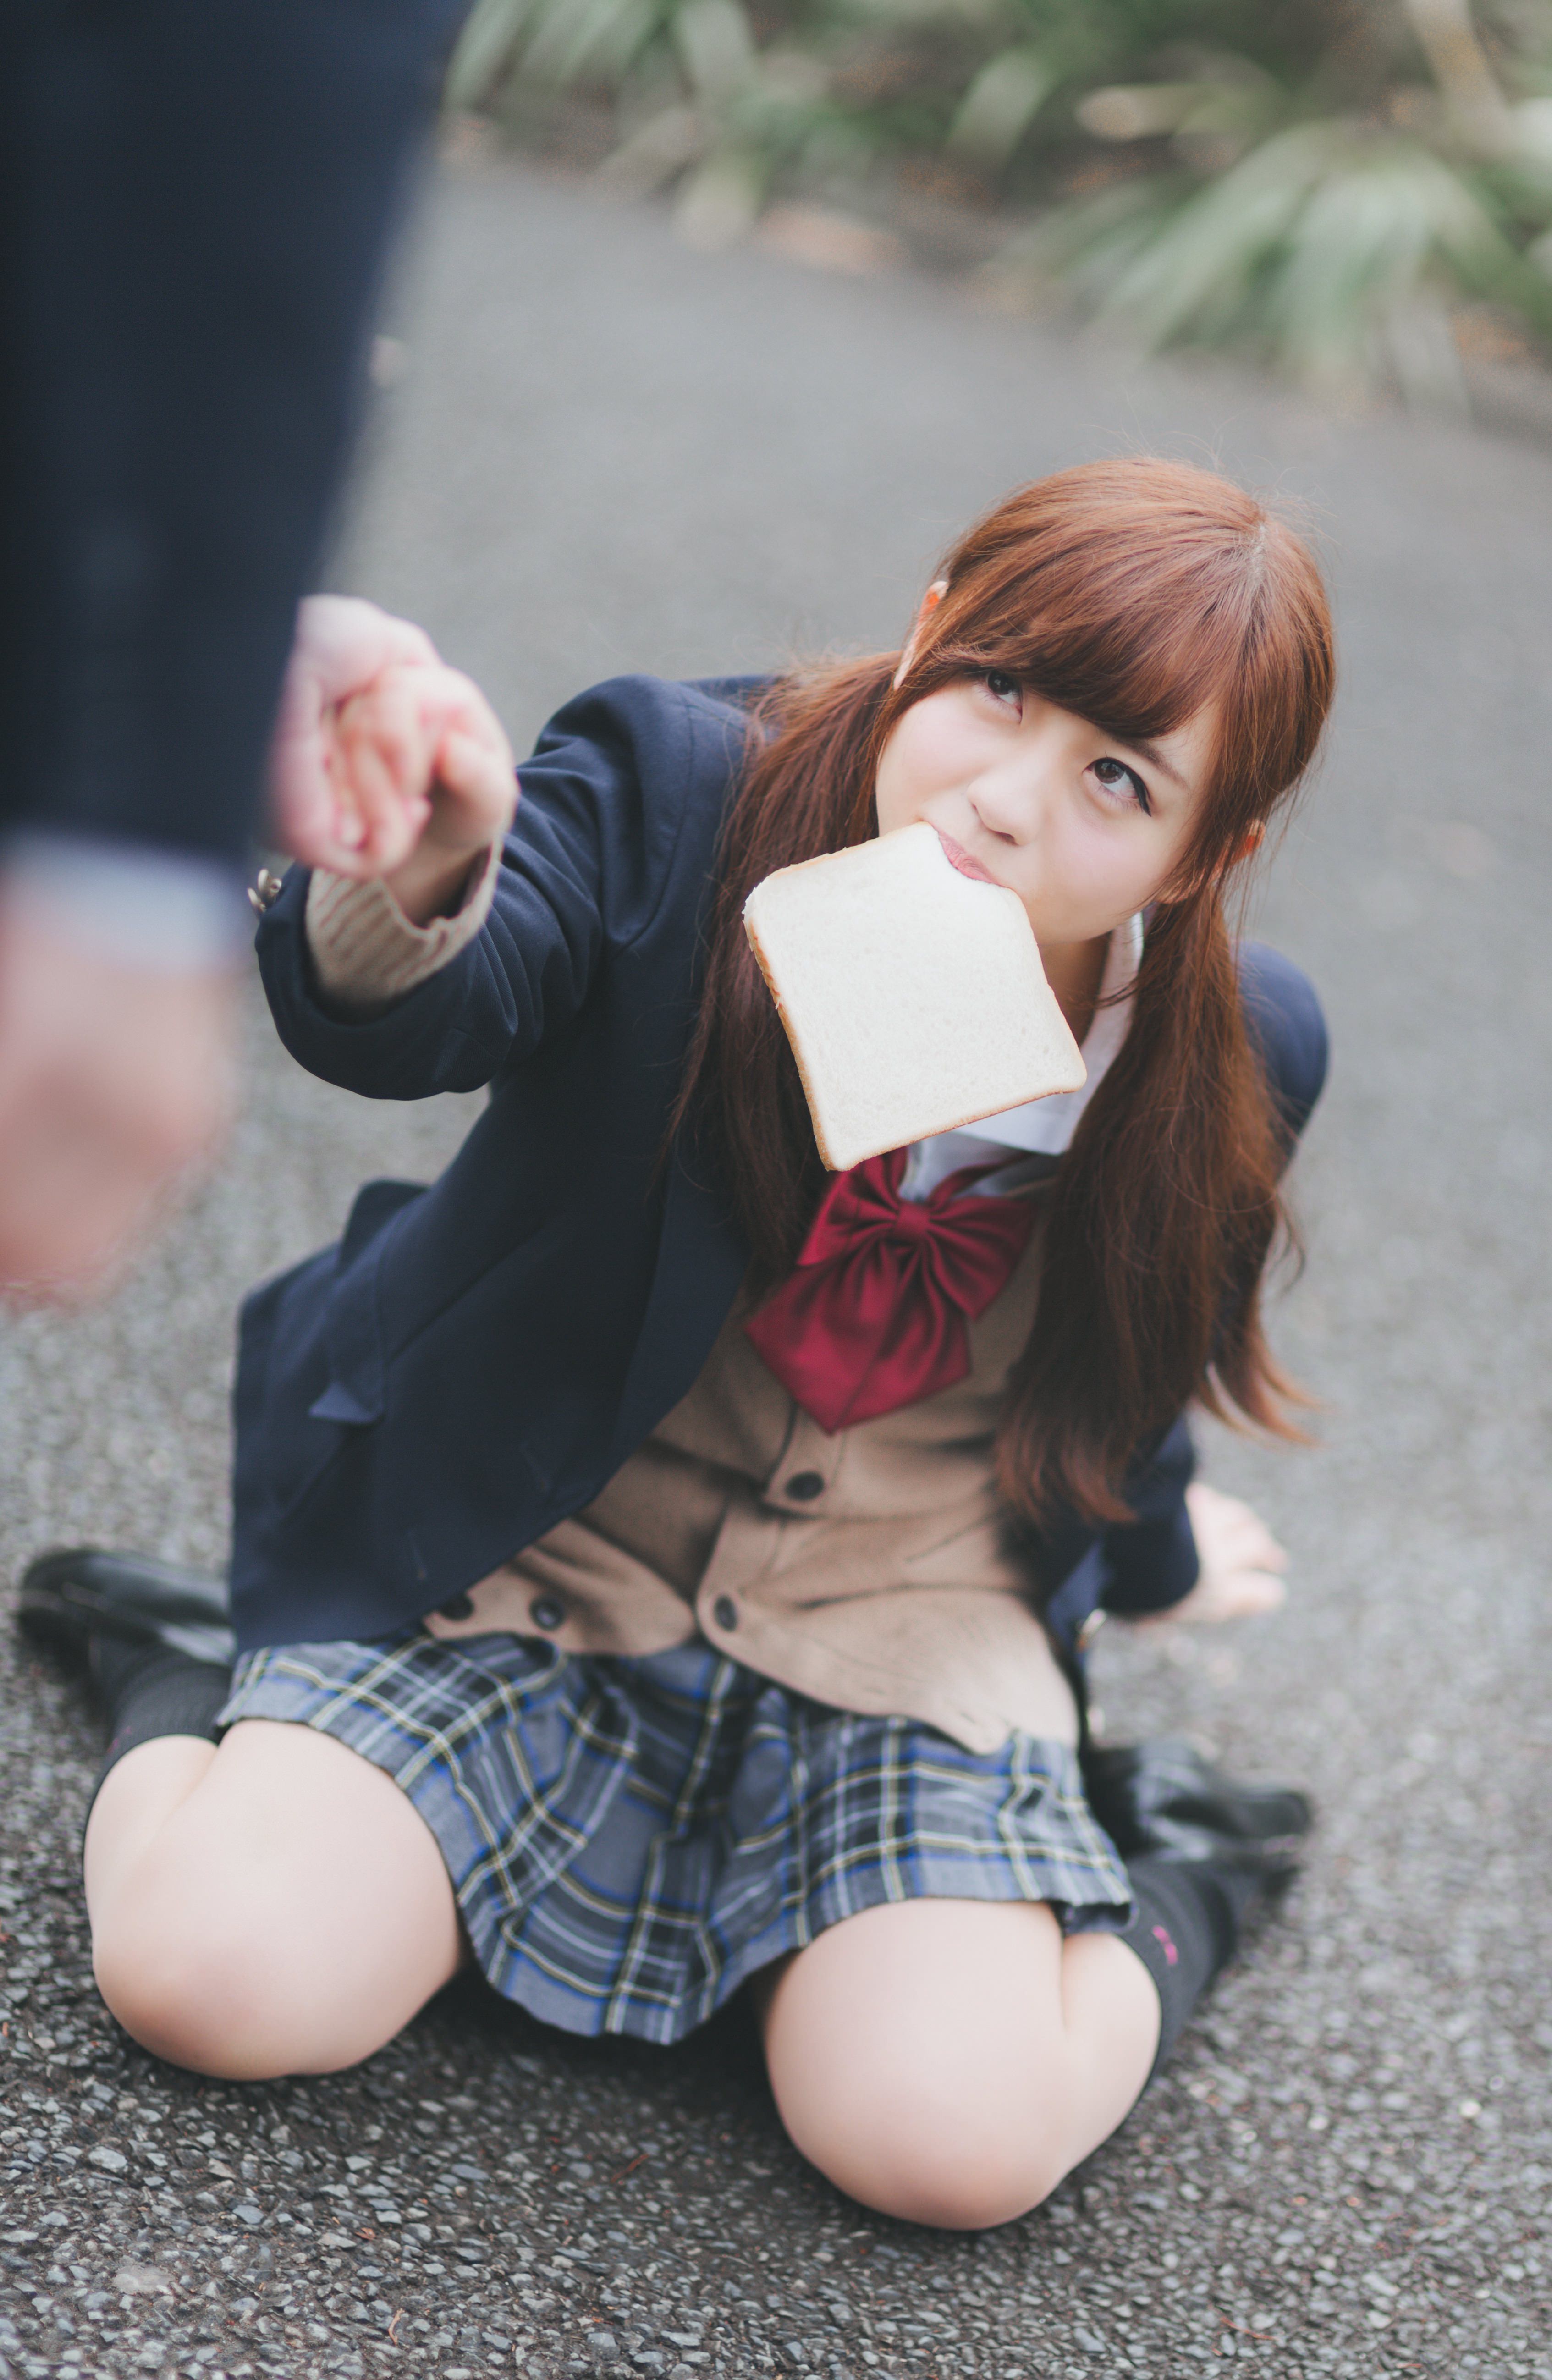
girl, clothing, skin, beauty, sitting, leg, long hair, human leg, figurine, plaid, joint, costume, design, thigh, uniform, school uniform, cosplay, pattern, knee, japanese idol, black hair, gravure idol, trunk, flesh, hime cut